Bobby Ore

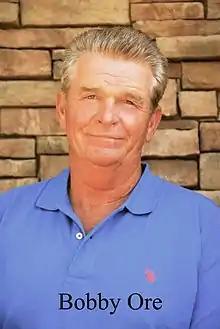

Bobby Ore (born January 1949) is an American stunt driver. Ore got his start in working with automobiles at a young age, fixing and repairing old vehicles to sell at a profit – then learning to drive and handle them in many different ways. Ore moved on to become a stunt driver working on movies, television shows, and professional engagements including movies such as "Gone in 60 Seconds", "Project Swordfish", "Dukes of Hazzard", and many more. Ore has also had bit roles in acting in movies such as "Charlie's Angels" as well as performing stunts. Bobby has raced in NASCAR, SCCA, Funny car dragsters and more. He has also gone on to start a driving school for stunt driving and military/tactical driving beginning in 1995 to train aspiring stuntmen and stuntwomen, people looking to have fun, and corporate events.